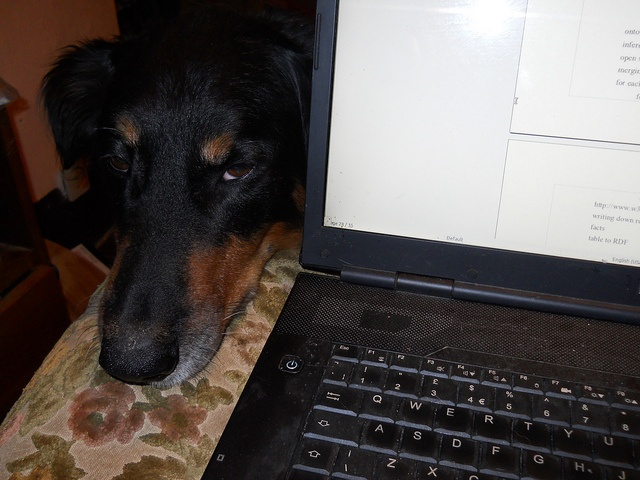
A dog next to a laptop on a bed.
A dog's head resting on an upholstered arm, next to a laptop computer.
A dog resting its head on the couch next to  a computer
A dog resting its head near a laptop computer.
A dog with it's nose on a couch and an open laptop